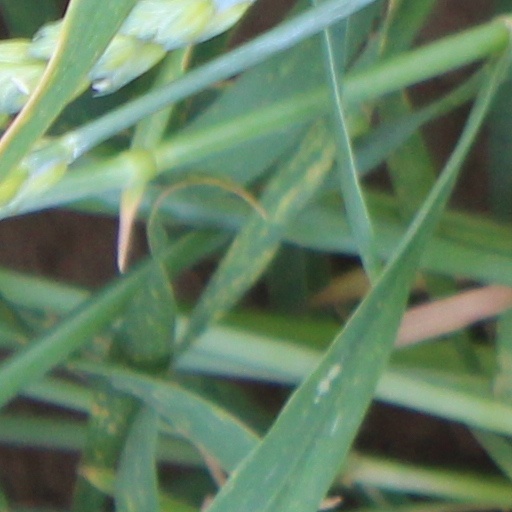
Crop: wheat